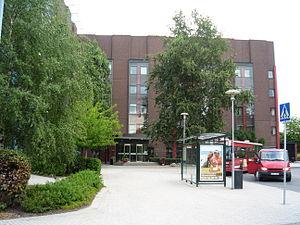
L'institut Karolinska est une université médicale, basée à Stockholm en Suède. Il est l'un des centres de recherche médicale et de groupements universitaires les plus importants et les plus réputés du monde. Il décerne tous les ans le prix Nobel de physiologie ou médecine. L'institut, membre de la Ligue européenne des universités de recherche, associe une université et un hôpital de formation. L'essentiel des programmes est en suédois même si les projets de doctorats sont pilotés en anglais.